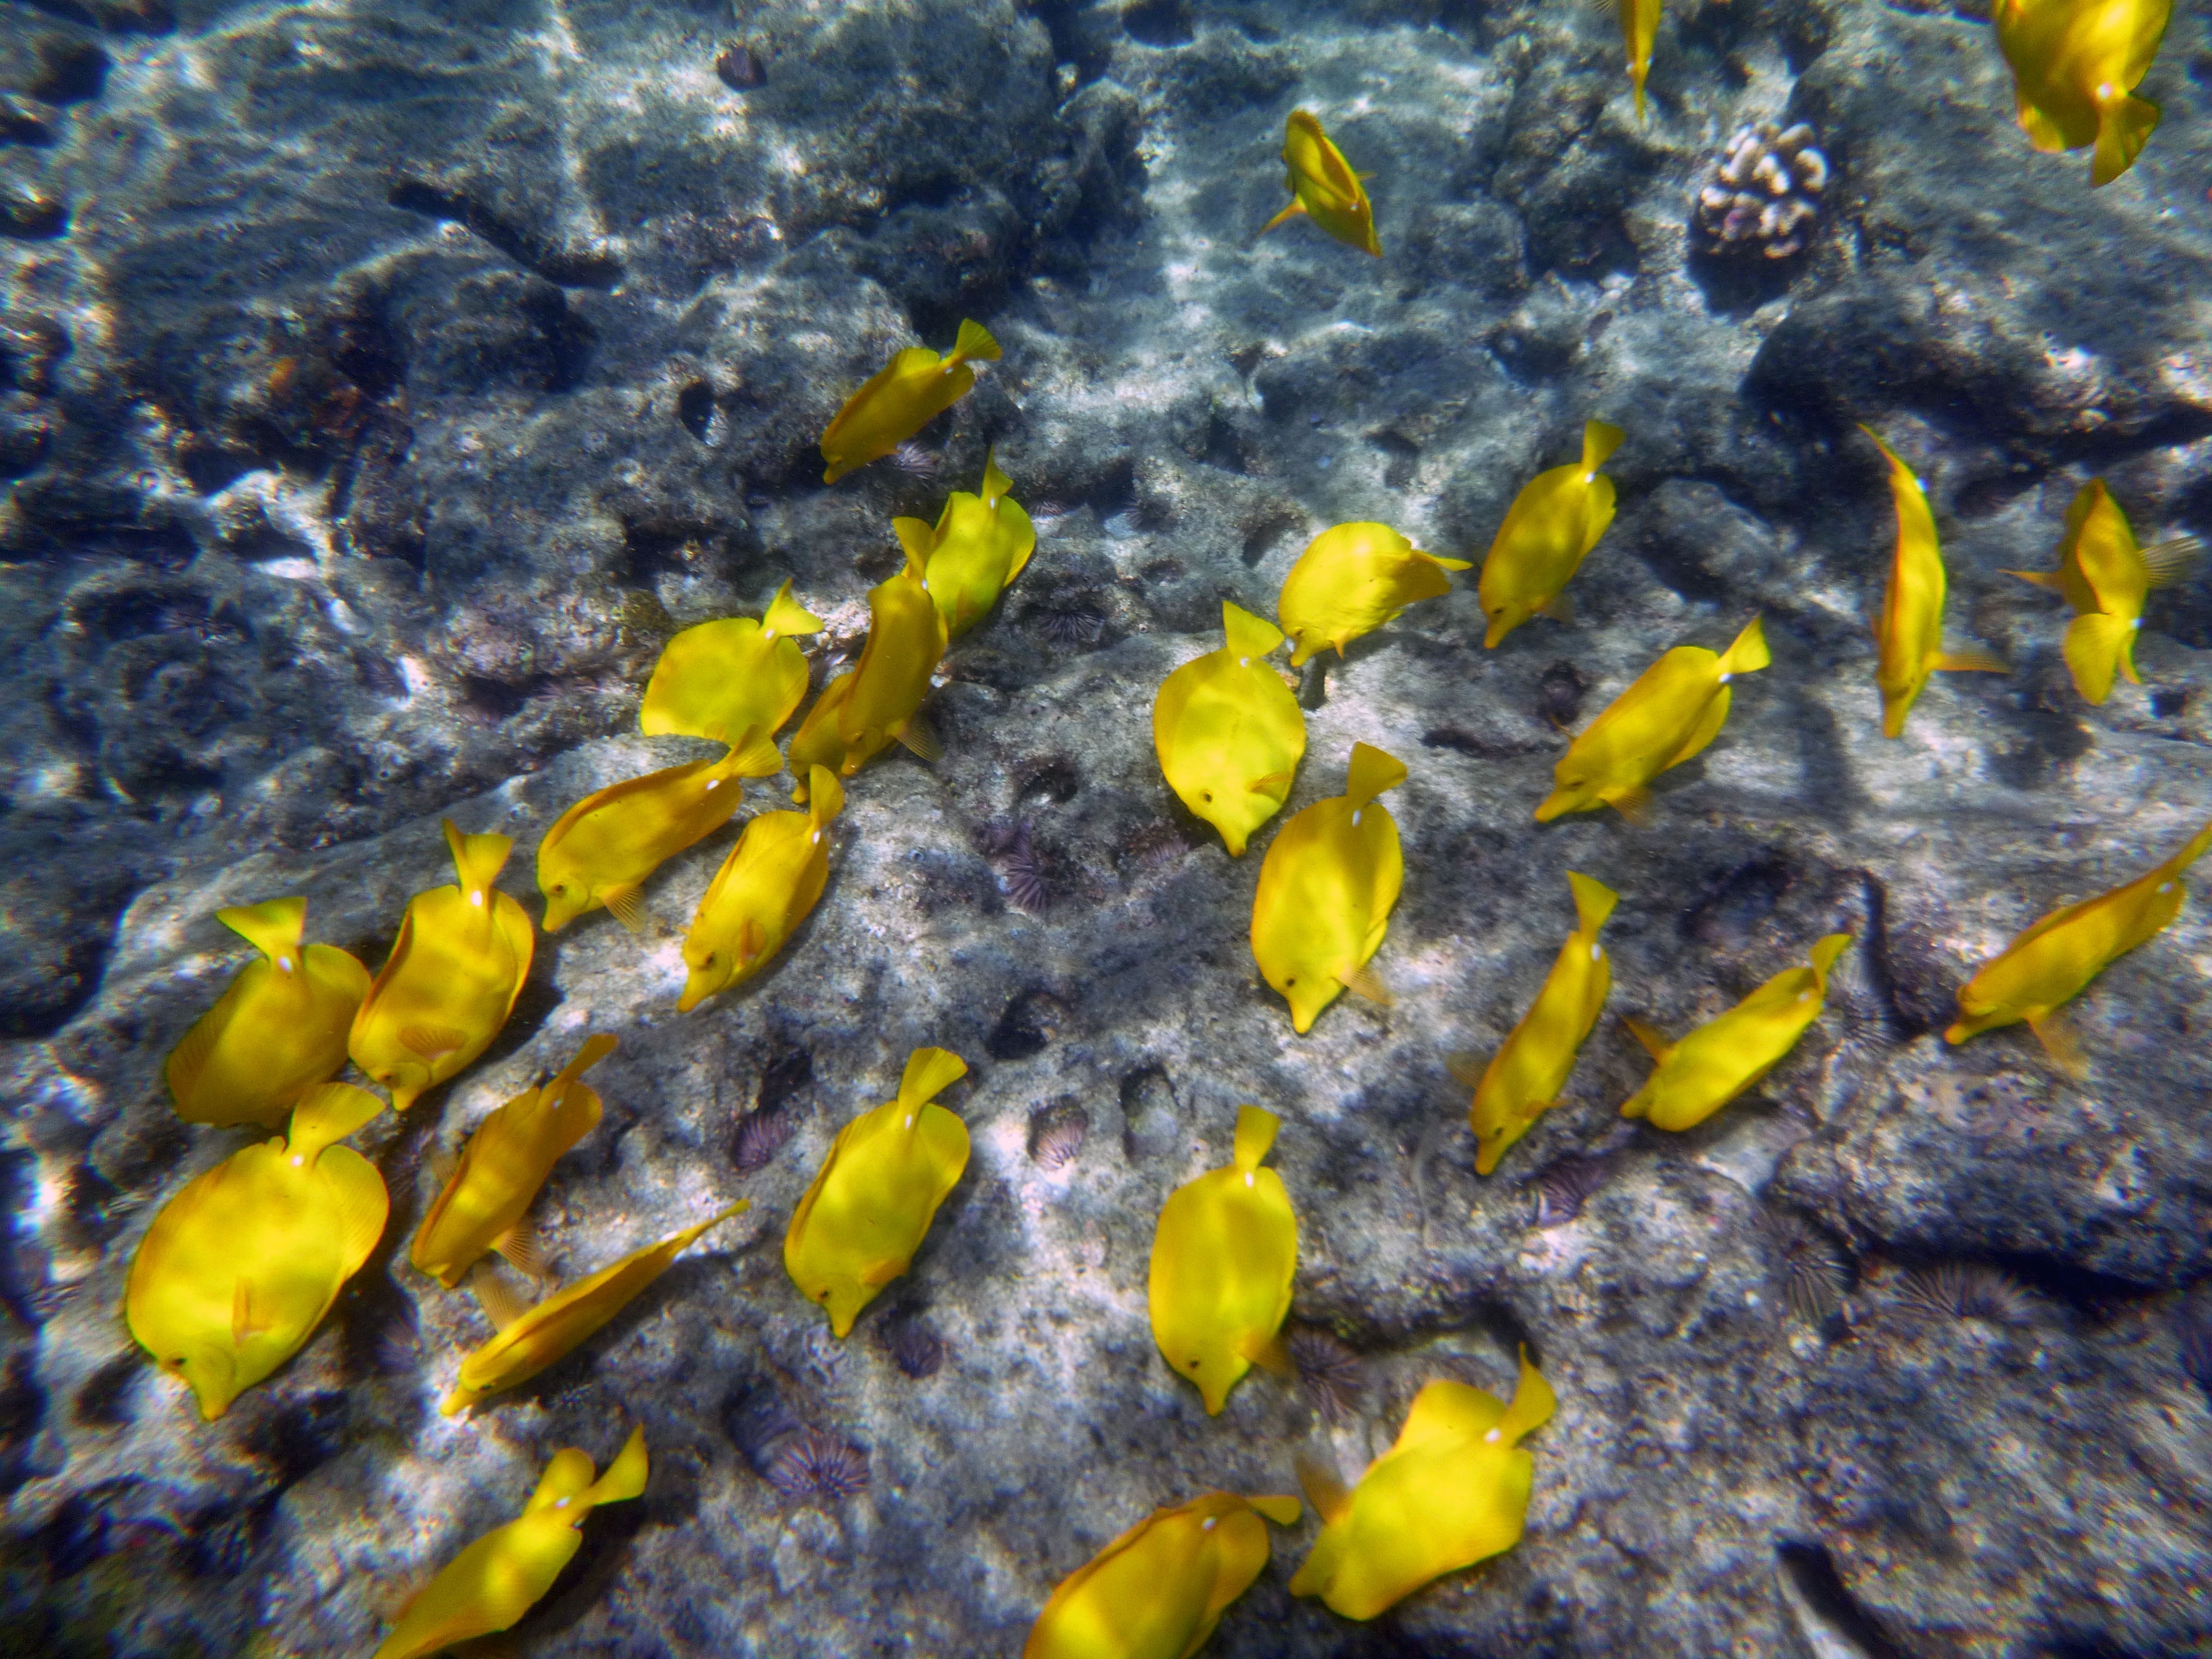
leaf, flower, wildlife, underwater, biology, seaweed, colorful, yellow, fish, flora, fauna, coral reef, reef, snorkel, algae, aquarium, marine, marine biology